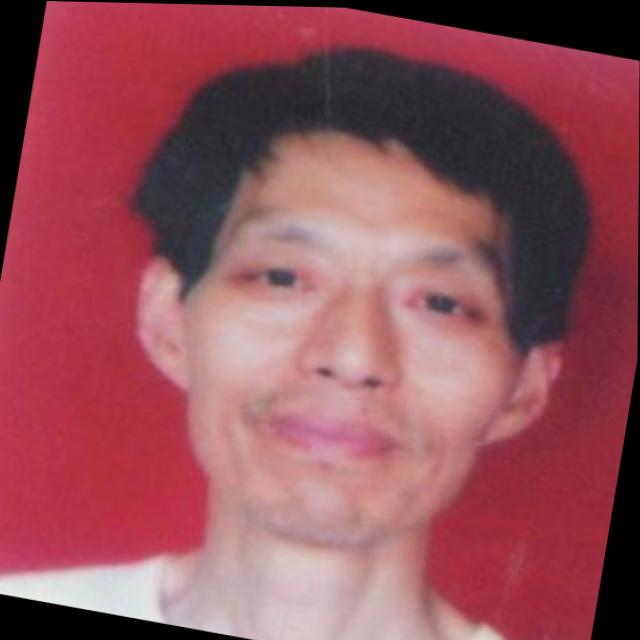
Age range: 45-64